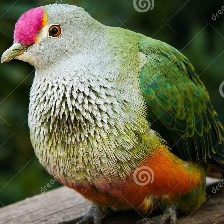
Species: SCARLET CROWNED FRUIT DOVE
Scientific name: PTILINOPUS INSULARIS